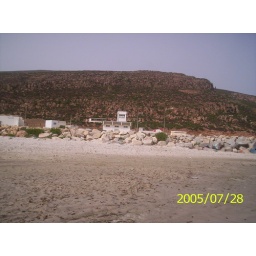
at haouaria beach view in the mountains cap bon.